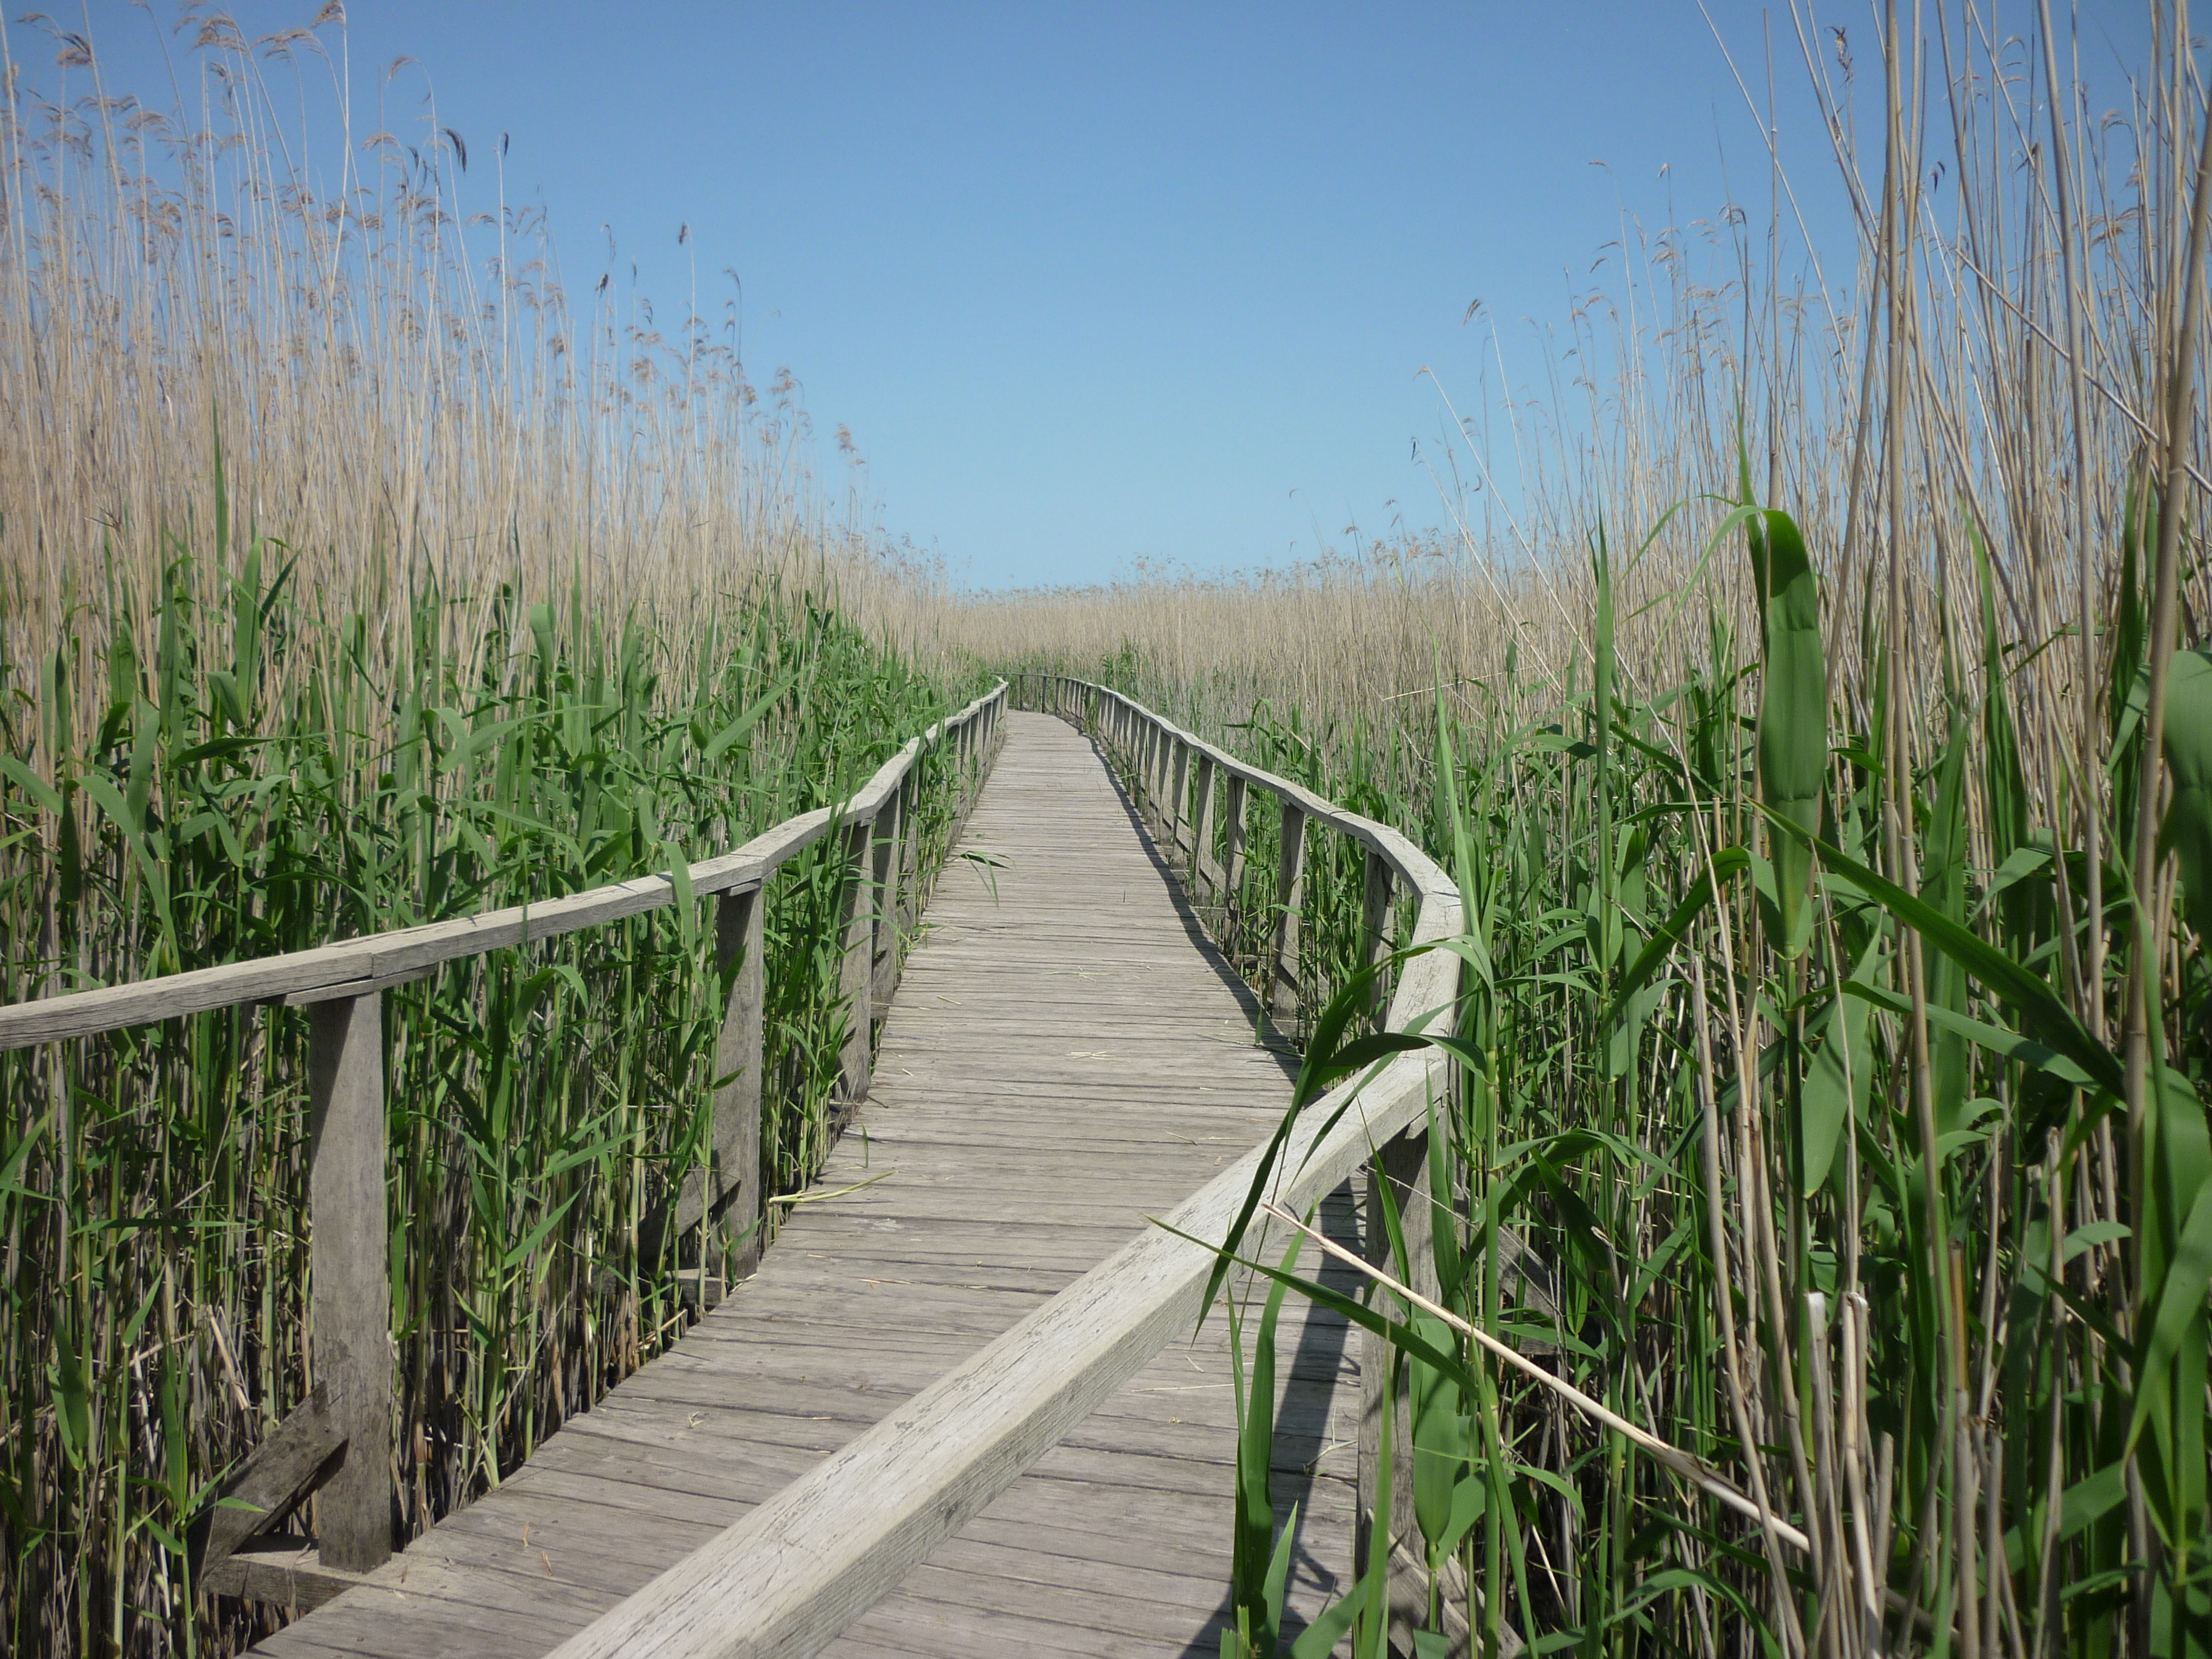
water, nature, grass, marsh, swamp, road, field, prairie, lake, walkway, reed, green, crop, agriculture, wetland, hungary, habitat, ecosystem, rural area, lake tisza, natural environment, grass family, outdoor structure